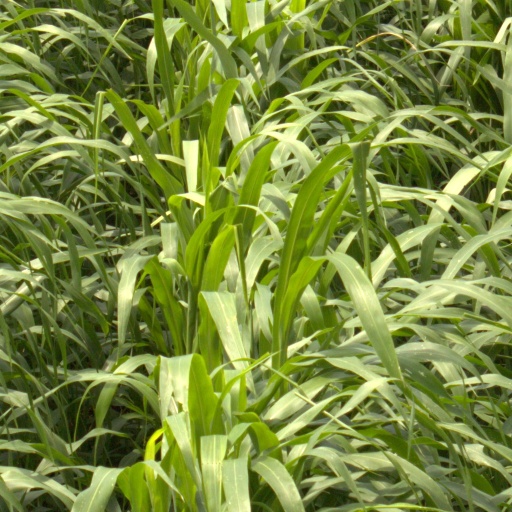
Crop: sorghum